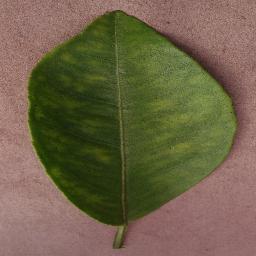
Label: Orange___Haunglongbing_(Citrus_greening)